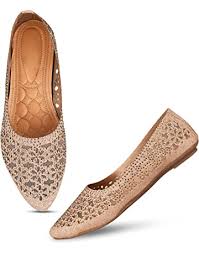
Label: Ballet Flat